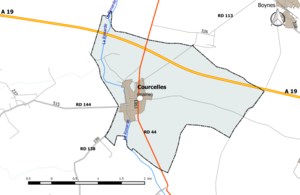
Carte du réseau routier de la commune de fr:Courcelles (Loiret).
Courcelles-le-Roi est une commune française, située dans le département du Loiret en région Centre-Val de Loire.